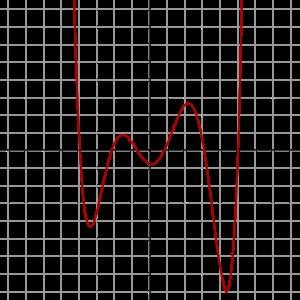
Une équation sextique est une équation polynomiale de la forme, où sont des coefficients réels ou complexes. On a spécifiquement.